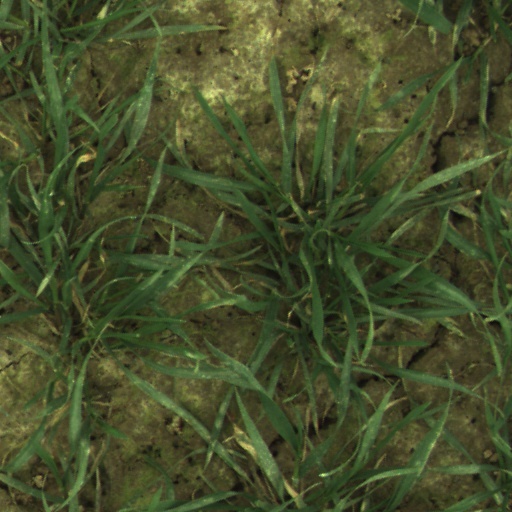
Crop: wheat